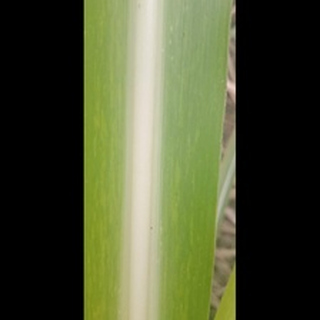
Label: sugarcane_mosaic